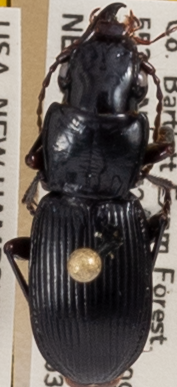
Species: Pterostichus rostratus
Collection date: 2021-06-30
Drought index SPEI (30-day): -1.814
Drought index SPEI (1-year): -1.28
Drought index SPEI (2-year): -0.968